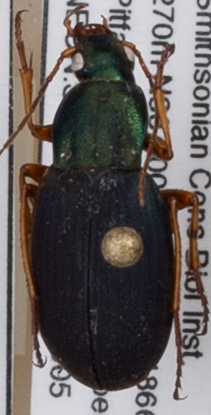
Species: Chlaenius aestivus
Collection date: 2022-05-05
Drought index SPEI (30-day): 0.03
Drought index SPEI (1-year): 0.1
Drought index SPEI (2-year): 0.03